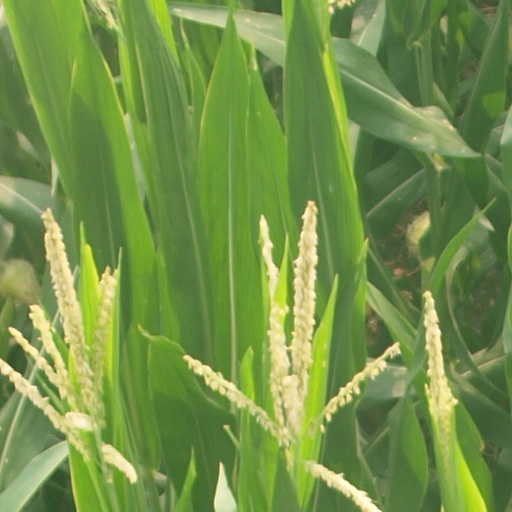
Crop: maize; corn